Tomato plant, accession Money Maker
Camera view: bottom (45 deg); turntable rotation: 330 degrees
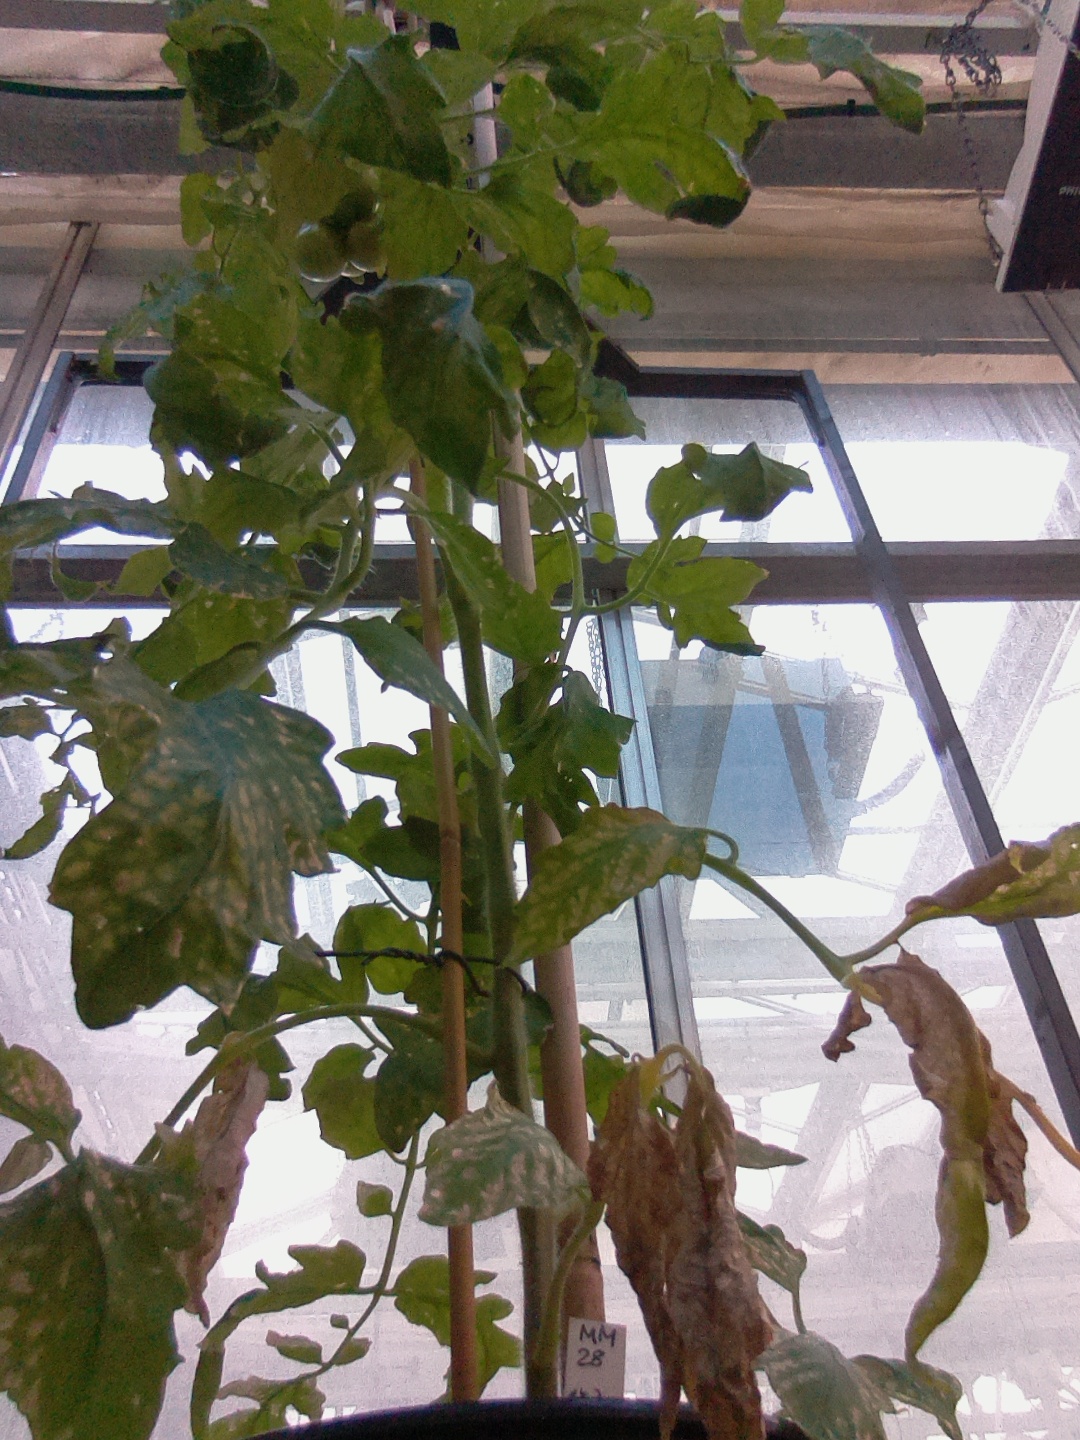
BBCH growth stage 74: 40%-50% of final fruit size